Eduardo Vargas

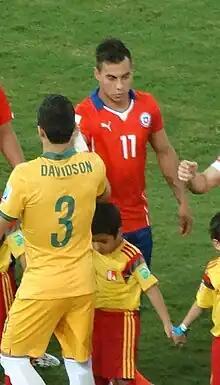
Vargas shaking hands with the Australian team before their group match at the 2014 FIFA World Cup

In 2009, Vargas participated in the Toulon Tournament with the Chile under-23 national team, where he was champion and the team's second top goalscorer. On 5 November 2009, he made his full international debut for the senior team in a 2–1 win over Paraguay at the Estadio CAP.